Greek submarine Delfin (1912)

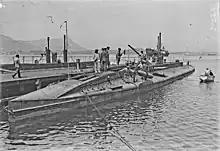
A torpedo being loaded into "Xifias" at Toulon

The Hellenic Navy underwent a major reorganization and rearmament in the aftermath of the 1909 Goudi coup. The putschists pressured the Greek government into ordering submersibles (as submarines were known at the time). Thus submersible "Delfin" and her sister ship were ordered from the Schneider Shipyards at Chalon-sur-Saône, France in September 1910. "Delfin" was named after Greek word for dolphin. Construction of "Delfin" had begun in early 1909, before the Greek order was placed, based on the design of naval architect Maxime Laubeuf.